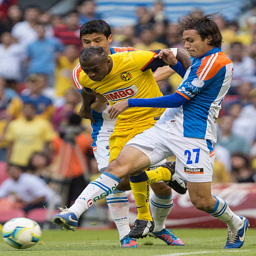
football player fights for the ball with person during a match .